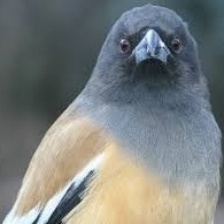
Species: RUFOUS TREPE
Scientific name: DENDROCITTA VAGABUNDA